Lugdunum

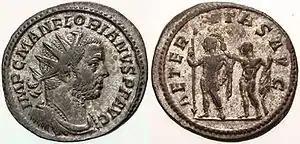
Antoninianus struck by Florianus in 276 AD at the reopened Lugdunum mint

In the 2nd century, Lugdunum prospered and grew to a population of 25,000 to 40,000 persons. Four aqueducts brought water to the city's fountains, public baths, and wealthy homes. The aqueducts were well engineered and included several siphons.